National Register of Historic Places listings in Norton, Virginia

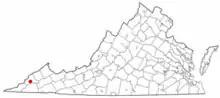
Location of Norton in Virginia

This is intended to be a detailed table of the property on the National Register of Historic Places in Norton, Virginia, United States. The locations of National Register properties and districts for which the latitude and longitude coordinates are included below, may be seen in a Google map.